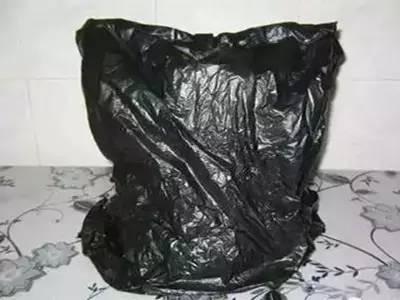
Label: plastic